Walter Model

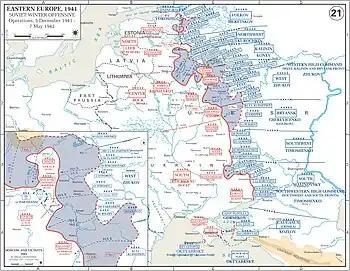

Model earned his first senior command posting in November, when he was assigned to lead the 3rd Panzer Division. While a division command was the normal progression for a chief of staff of an army, command of a panzer division was especially prestigious, and Model had no experience leading armoured units. The assignment was engineered by Brauchitsch, who had 3rd Panzer Division's commander, Horst Stumpff transferred to the 20th Panzer Division. For a time it was thought likely that the 3rd Panzer Division would be sent to North Africa, and some of its subunits were, but in May 1941 it was assigned to Leo Geyr von Schweppenburg's XXIV Panzer Corps, which was part of the 2nd Panzer Group, commanded by Heinz Guderian for Operation Barbarossa, the invasion of the Soviet Union.